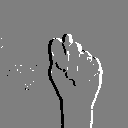
ASL letter: t